Durand de Bredons

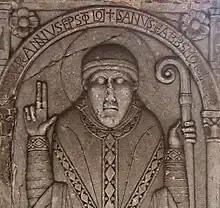
Durand de Bredons, representation on a column at Moissac Abbey.

He was from about 1048 Abbot of Moissac, a Cluniac reformer there.